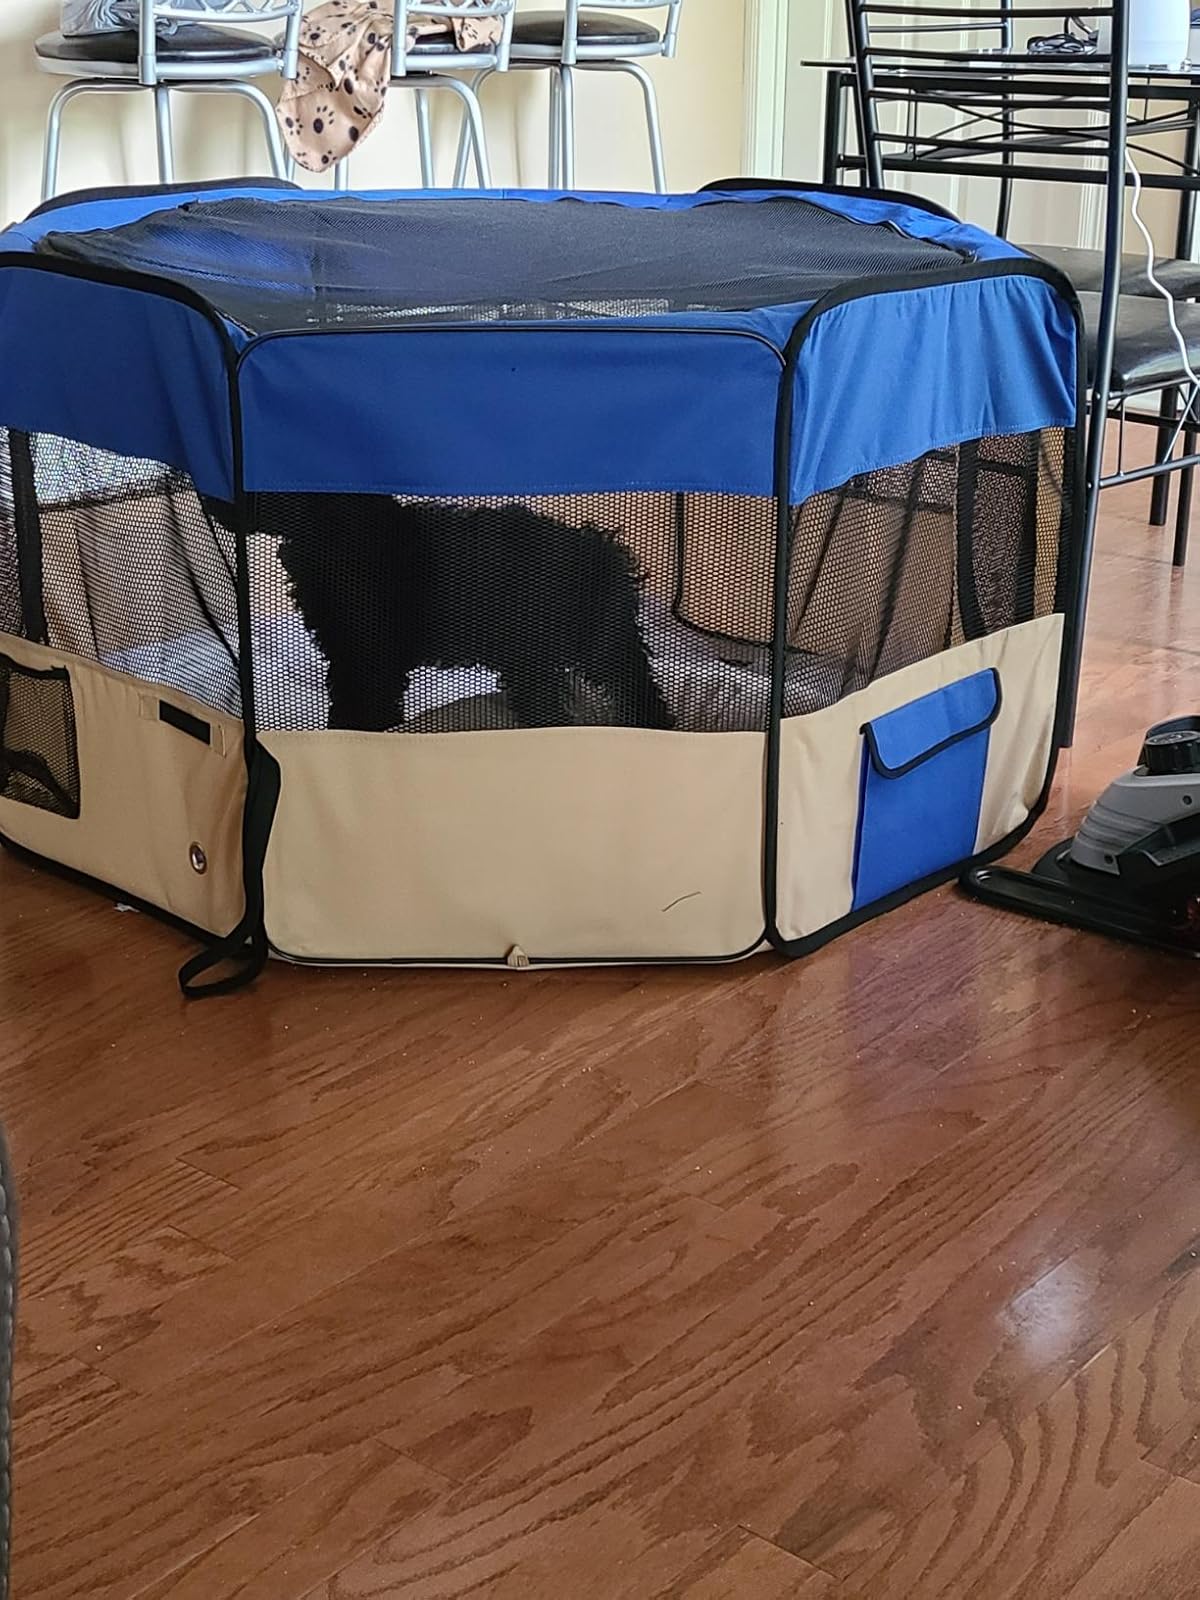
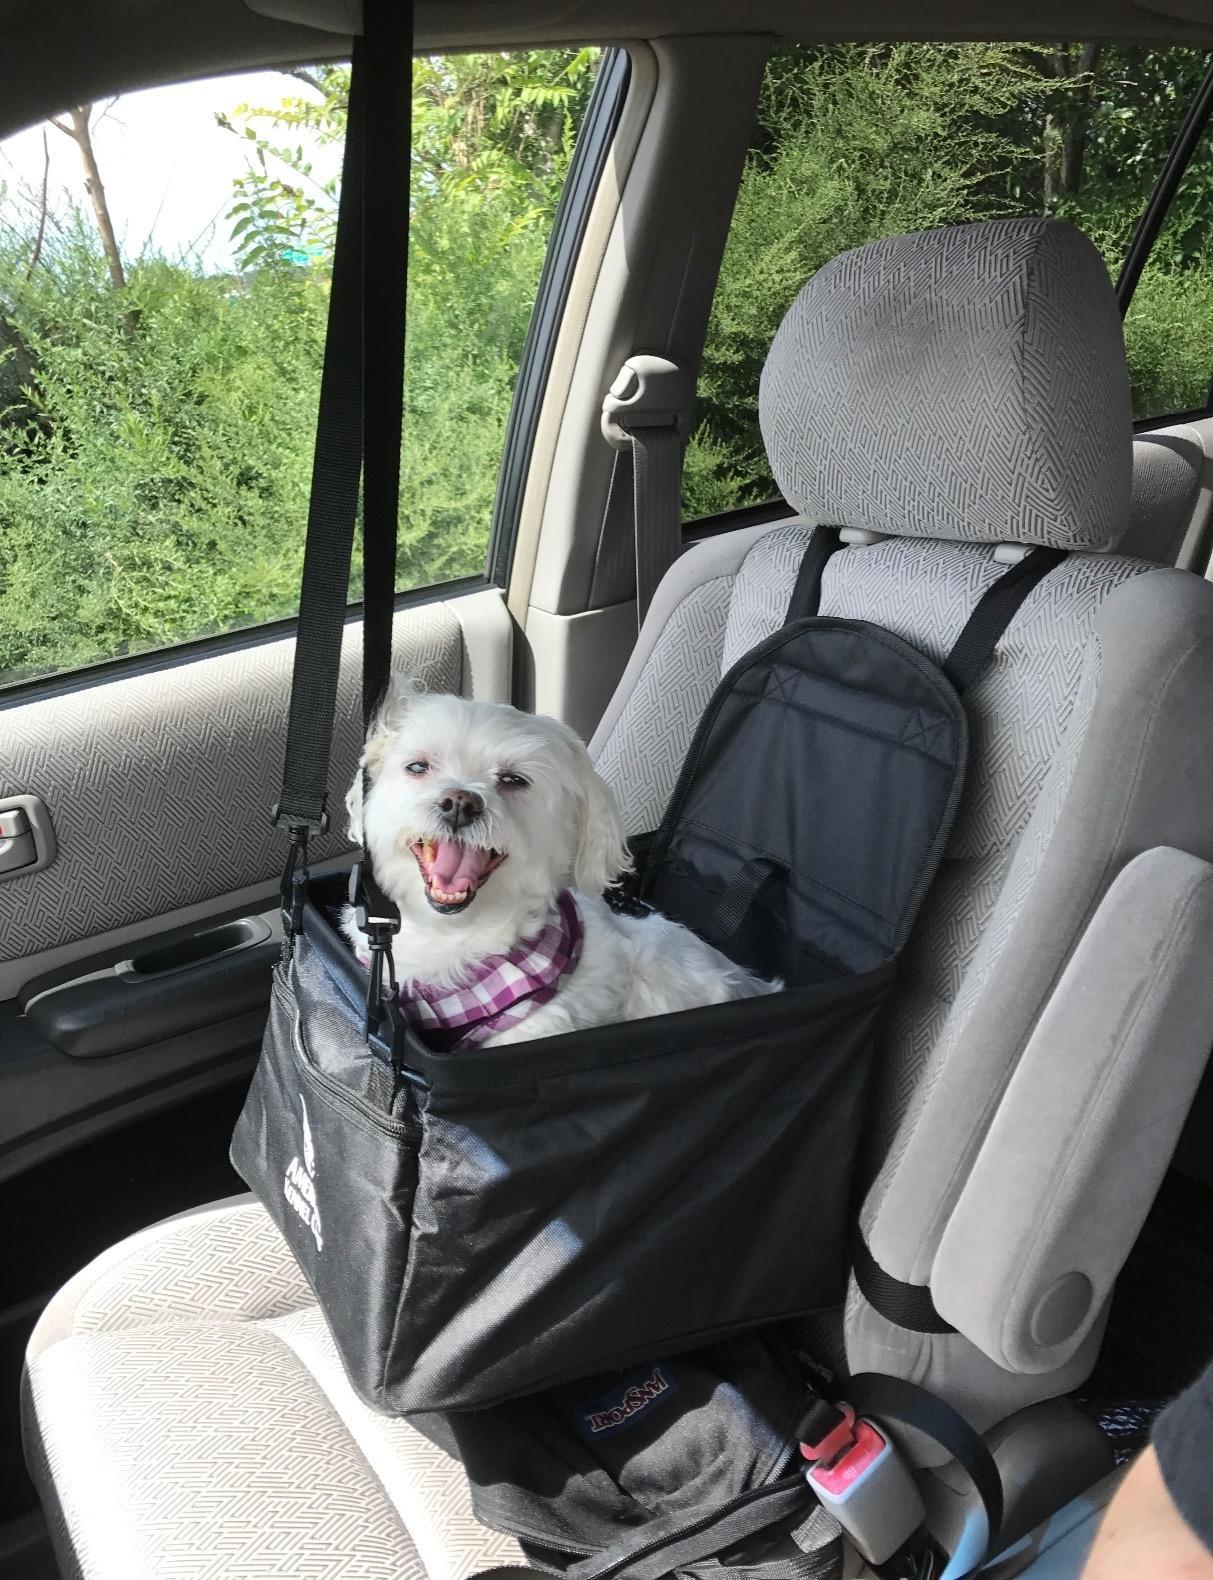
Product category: items_kennel
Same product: no